Trolleybuses in Schaffhausen

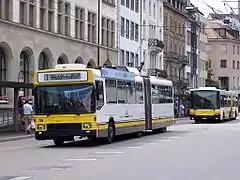
BGT 5-25 no. 118 opposite the Schaffhausen railway station, 2005.

Schaffhausen's first generation trolleybuses, procured in 1966, were made by Berna, a Swiss manufacturer. They consisted of five articulated buses, nos. 101 to 105, and five rigid (two-axle) buses, nos. 201 to 205. As the non-articulated vehicles had been completed by time the system was opened, similar vehicles from the Winterthur trolleybus system were used initially to help out.